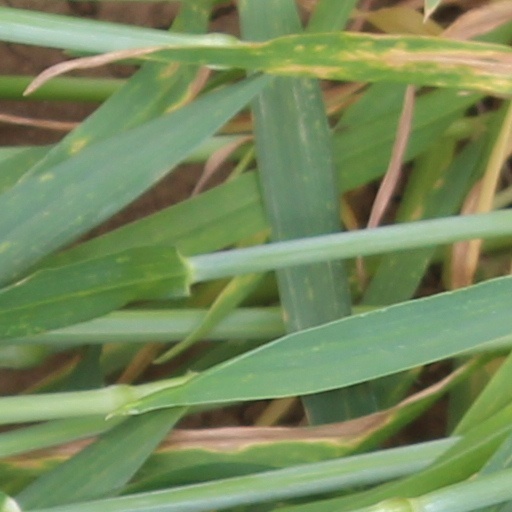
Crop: wheat